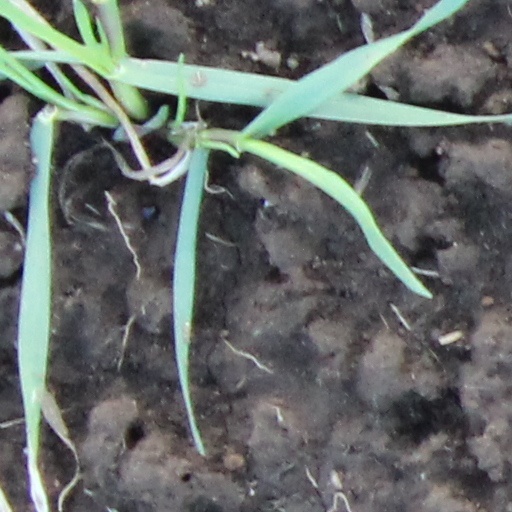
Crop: wheat